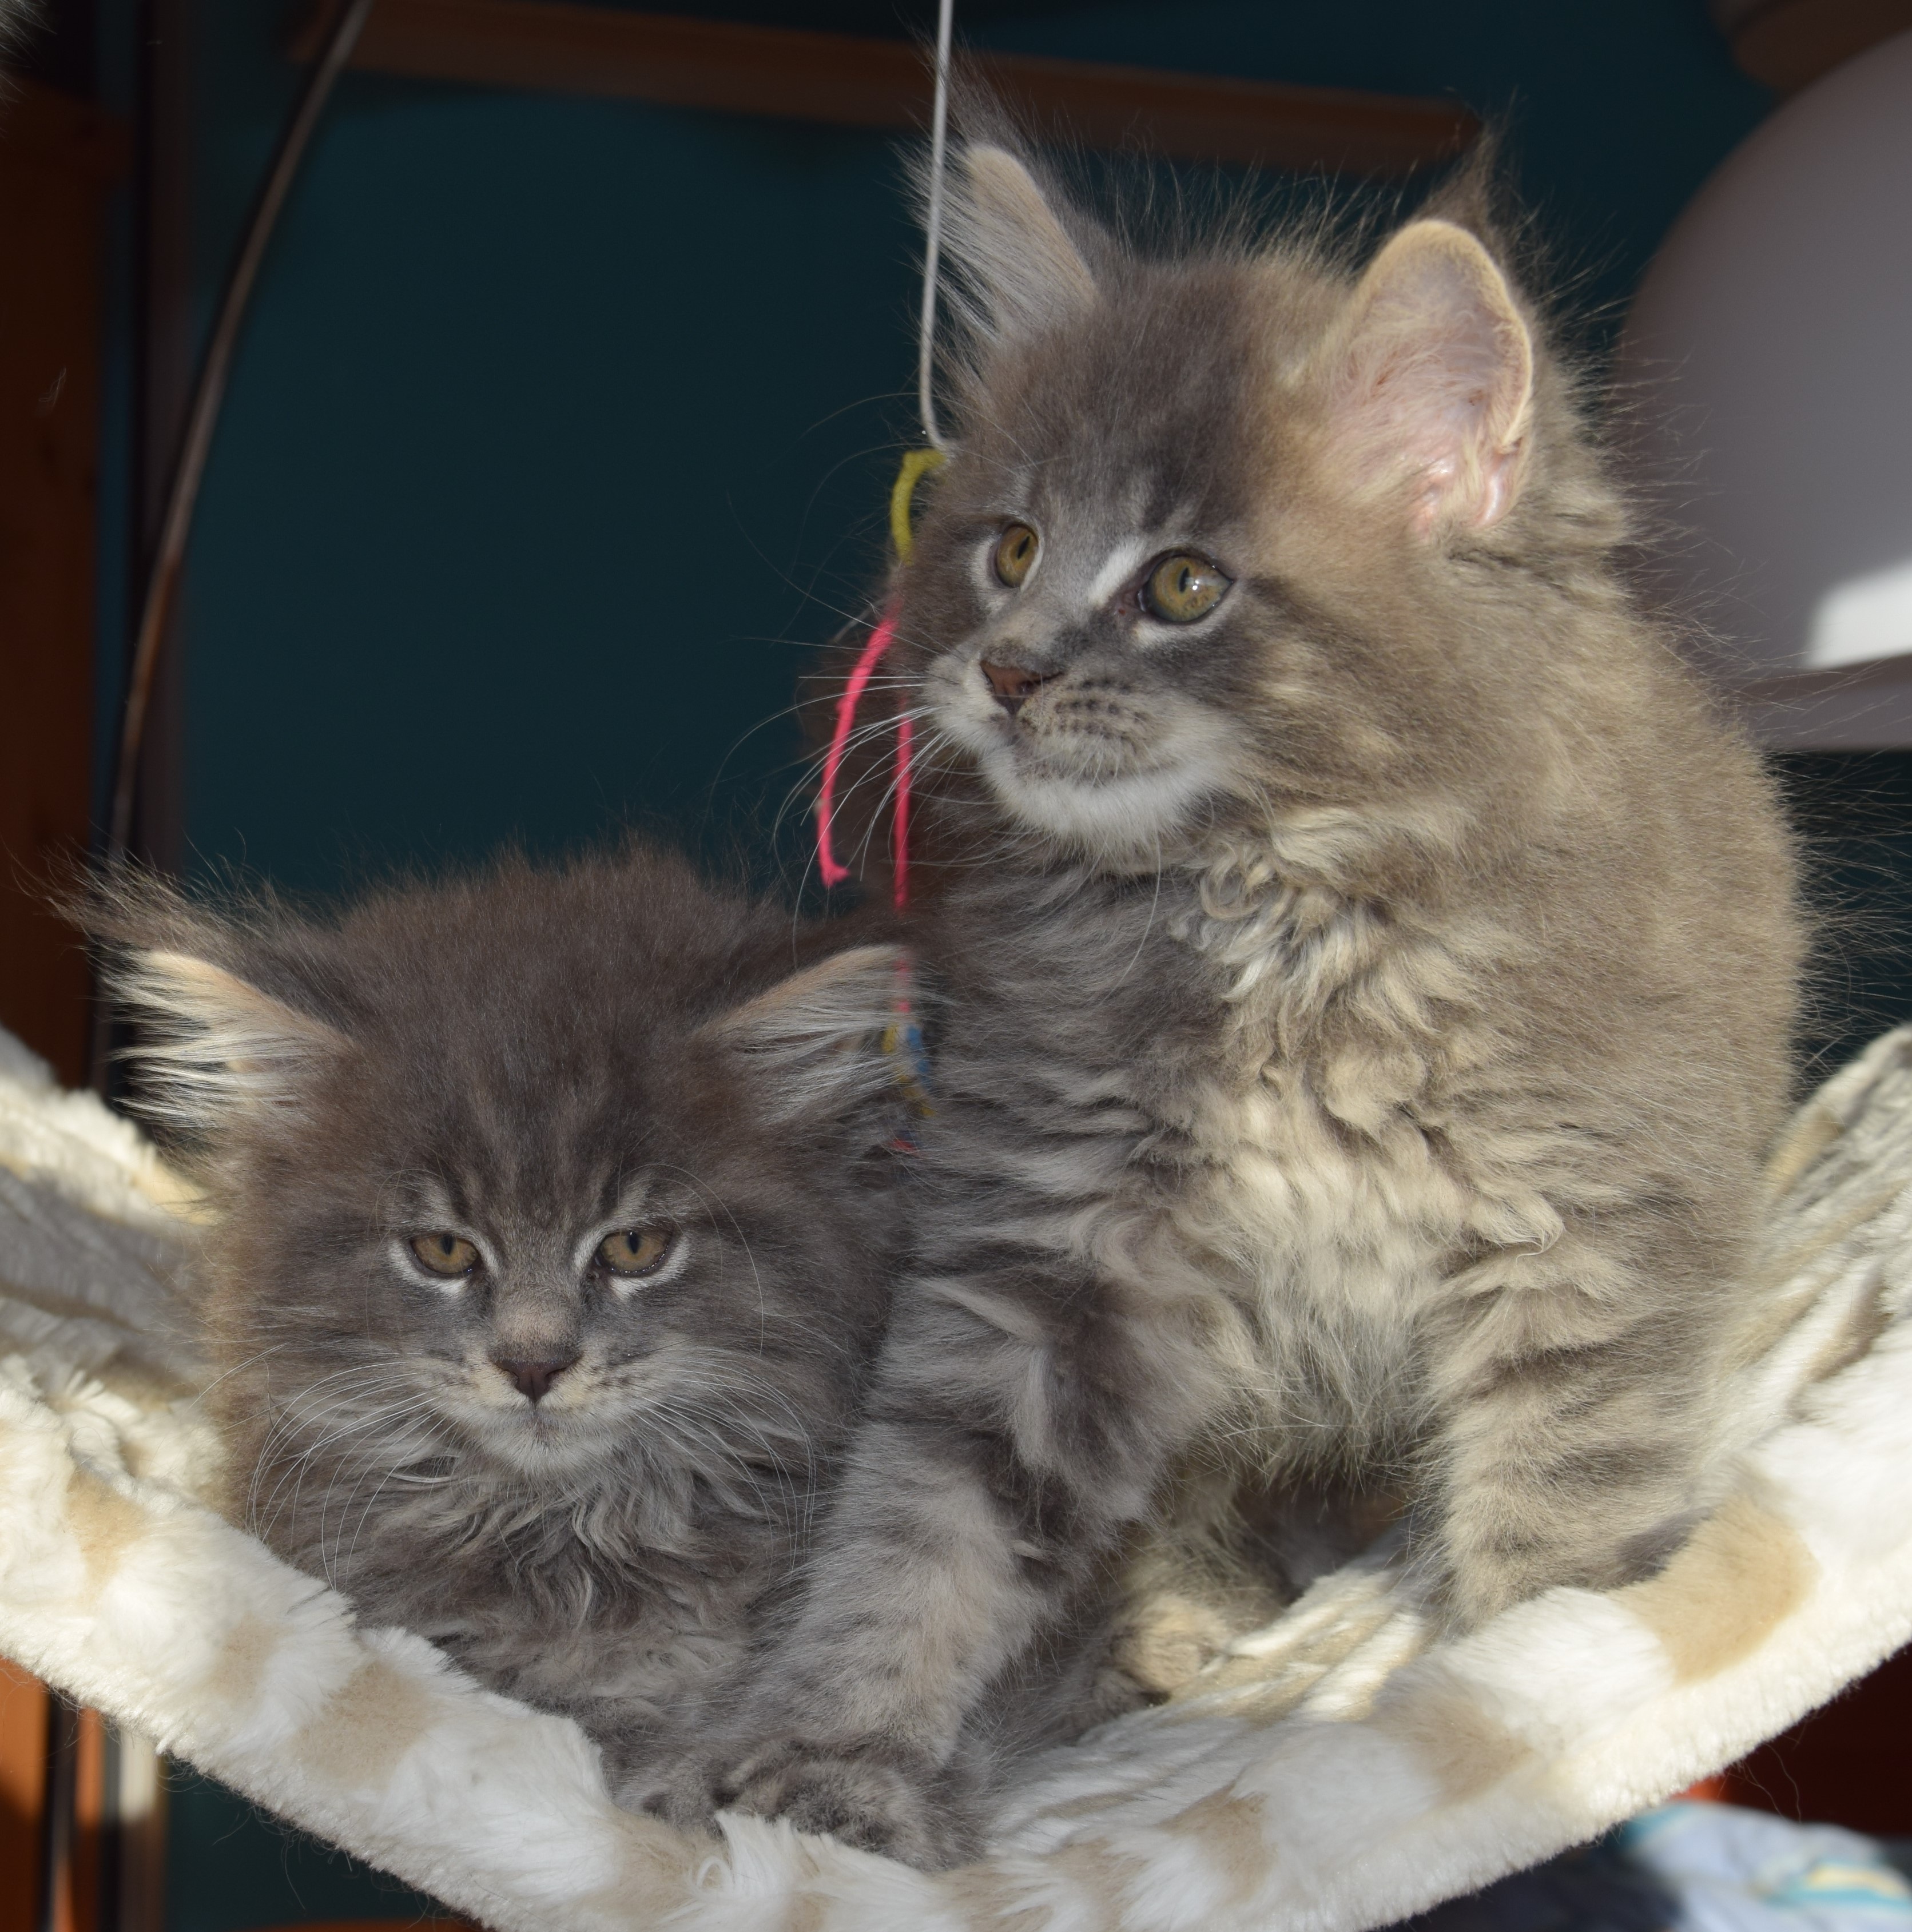
fluffy, kitten, cat, mammal, fauna, pets, whiskers, inside, vertebrate, siberian, persian, maine coon, norwegian forest cat, grey fur, small to medium sized cats, cat like mammal, carnivoran, nebelung, domestic short haired cat, pixie bob, domestic long haired cat, british semi longhair